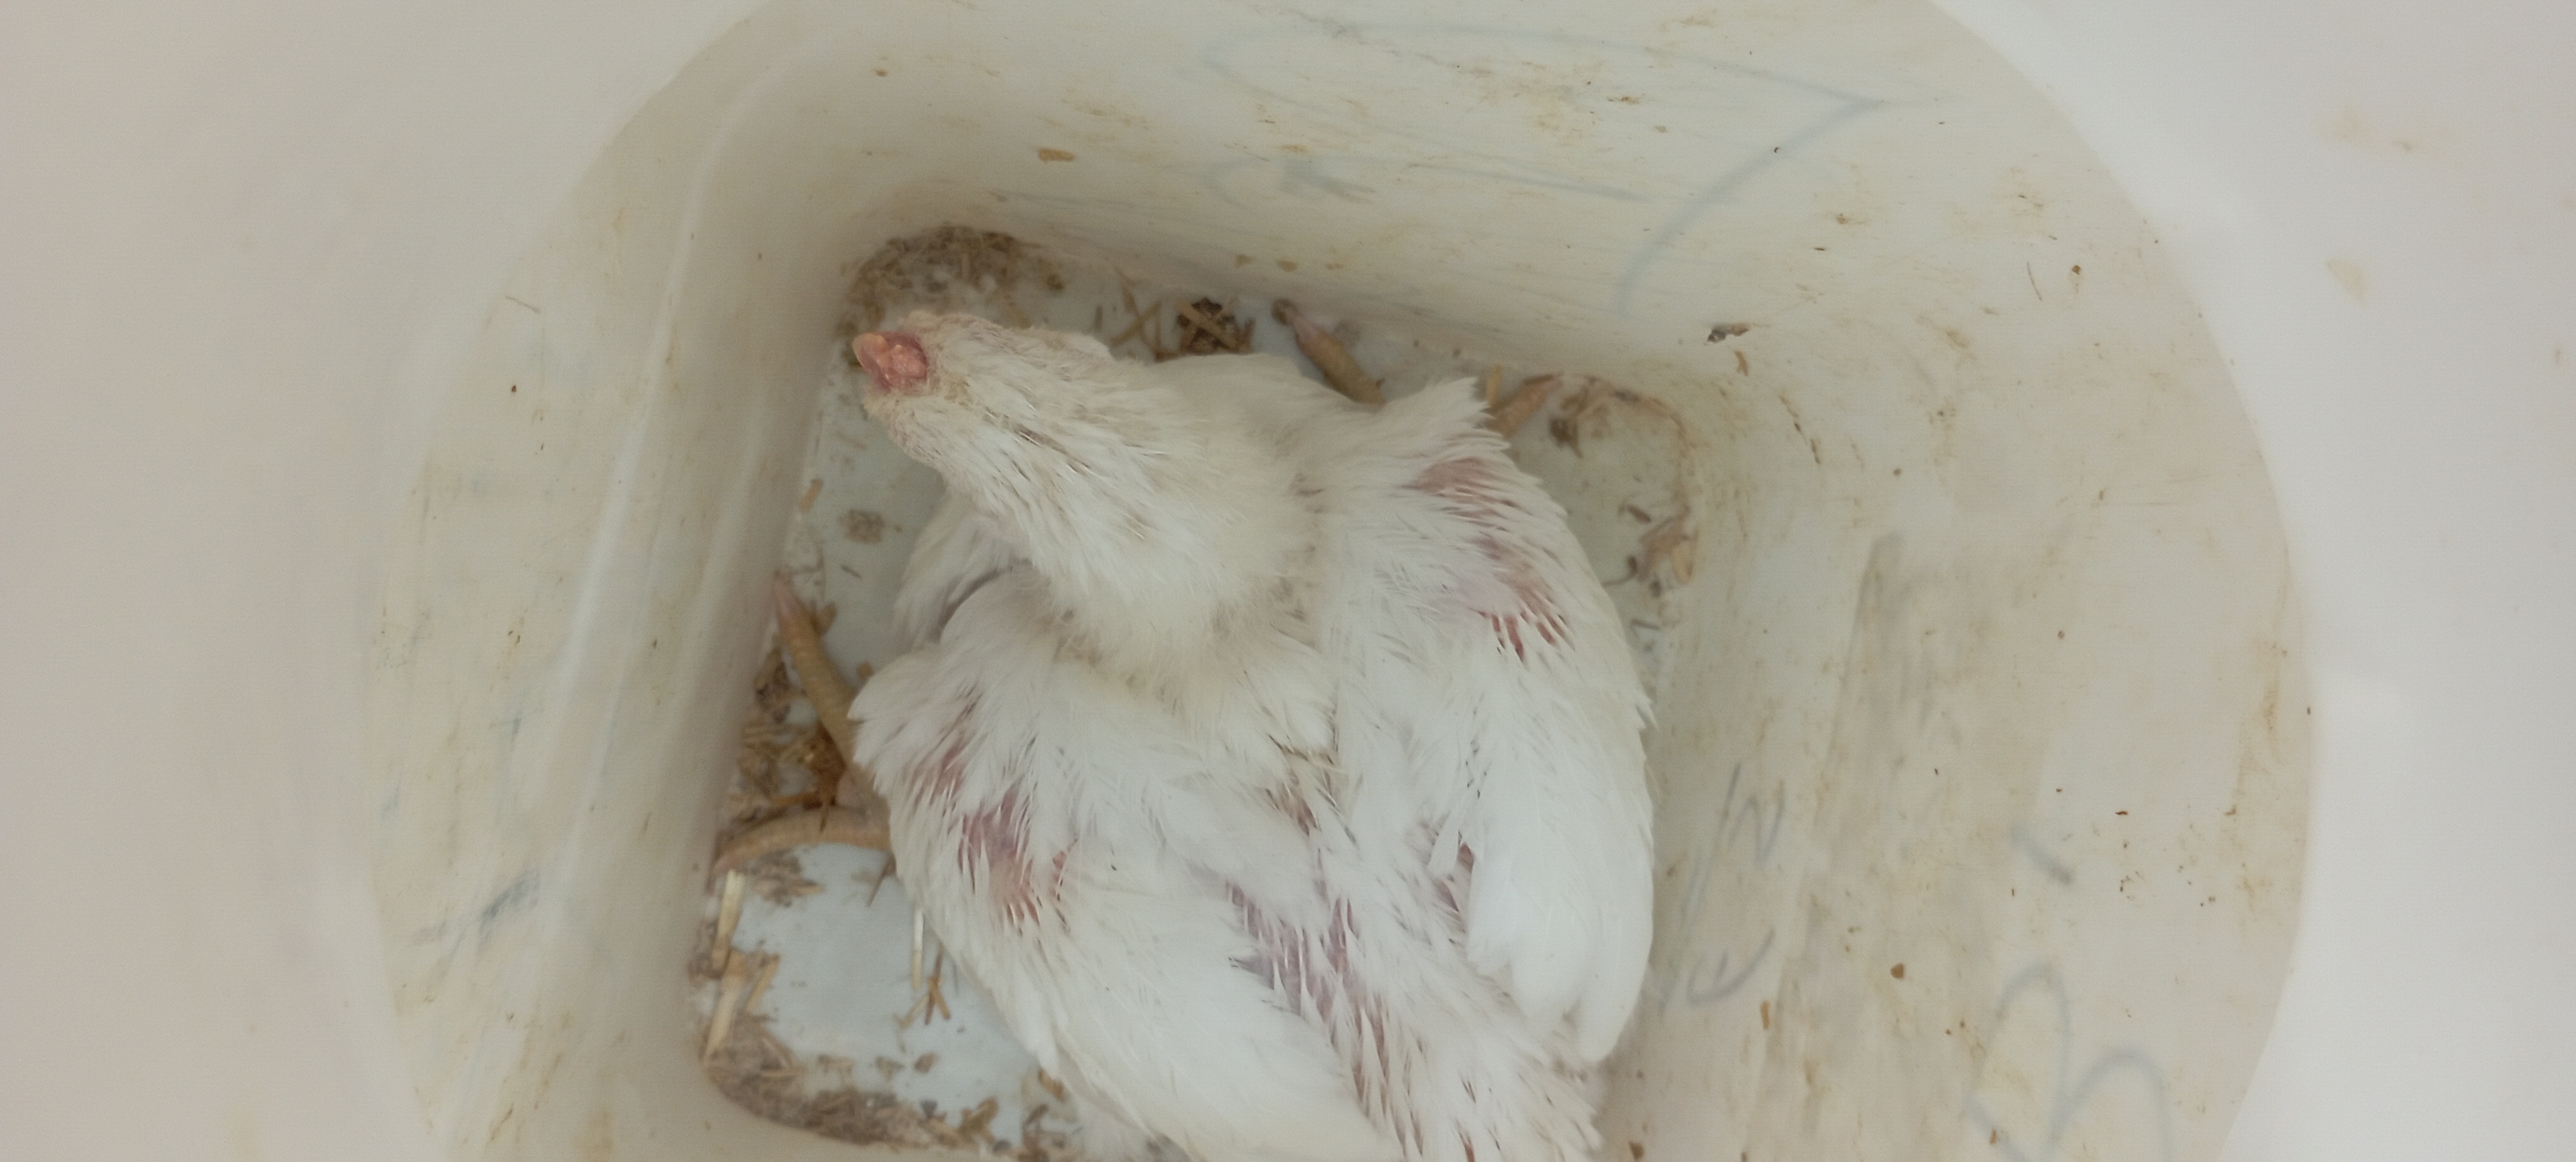
Weight: 1986 g